Los Guerreros

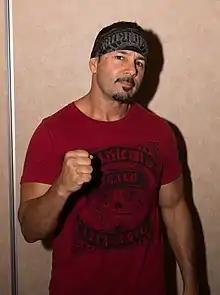
Eddie (left) and Chavo (right)

Los Guerreros (Spanish for “the warriors”) was an American professional wrestling tag team, which consisted of Eddie Guerrero and his nephew Chavo Guerrero Jr. Both wrestlers were members of the Guerrero family. They wrestled as a team in World Championship Wrestling (WCW) and most notably World Wrestling Entertainment (WWE) on the SmackDown! brand, where they became two-time Tag Team Champions.